Changting County

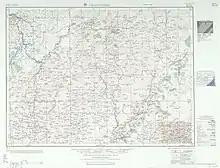
Map of Changting (labeled as CH'ANG-T'ING (TINGCHOW)) and surrounding region (1953)

Changting borders Liancheng County to the east, Wuping and Shanghang counties to the south (all in Longyan municipality), Sanming municipality's Ninghua County to the north, Ganzhou municipality's Ruijin City in Jiangxi province to the west.